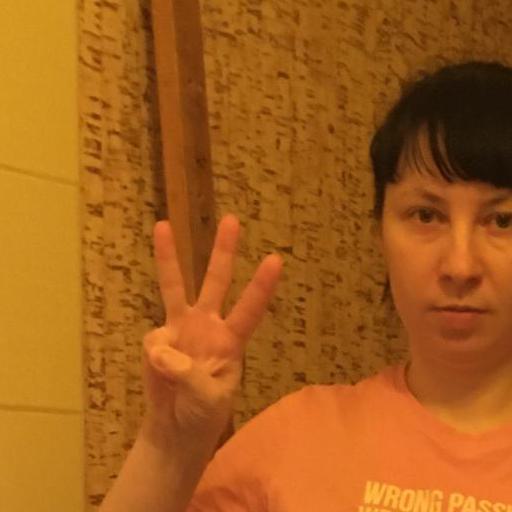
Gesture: three